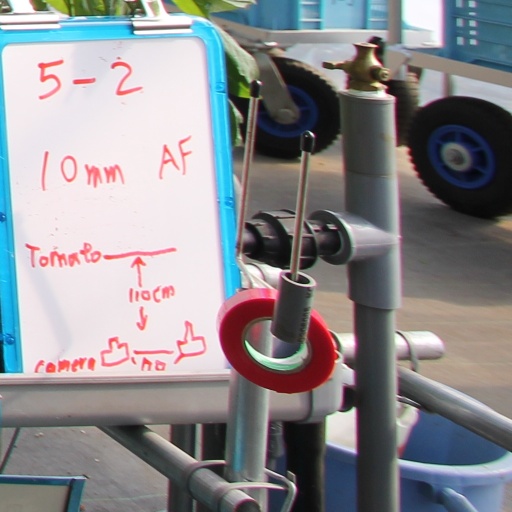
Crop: tomato